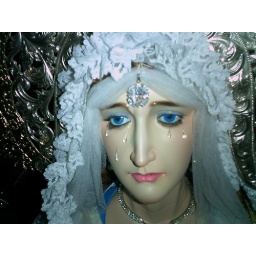
dolorosa in her house dress